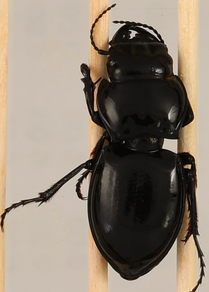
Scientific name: Pasimachus californicus
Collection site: Konza Prairie Biological Station NEON (KONZ), plot KONZ_005